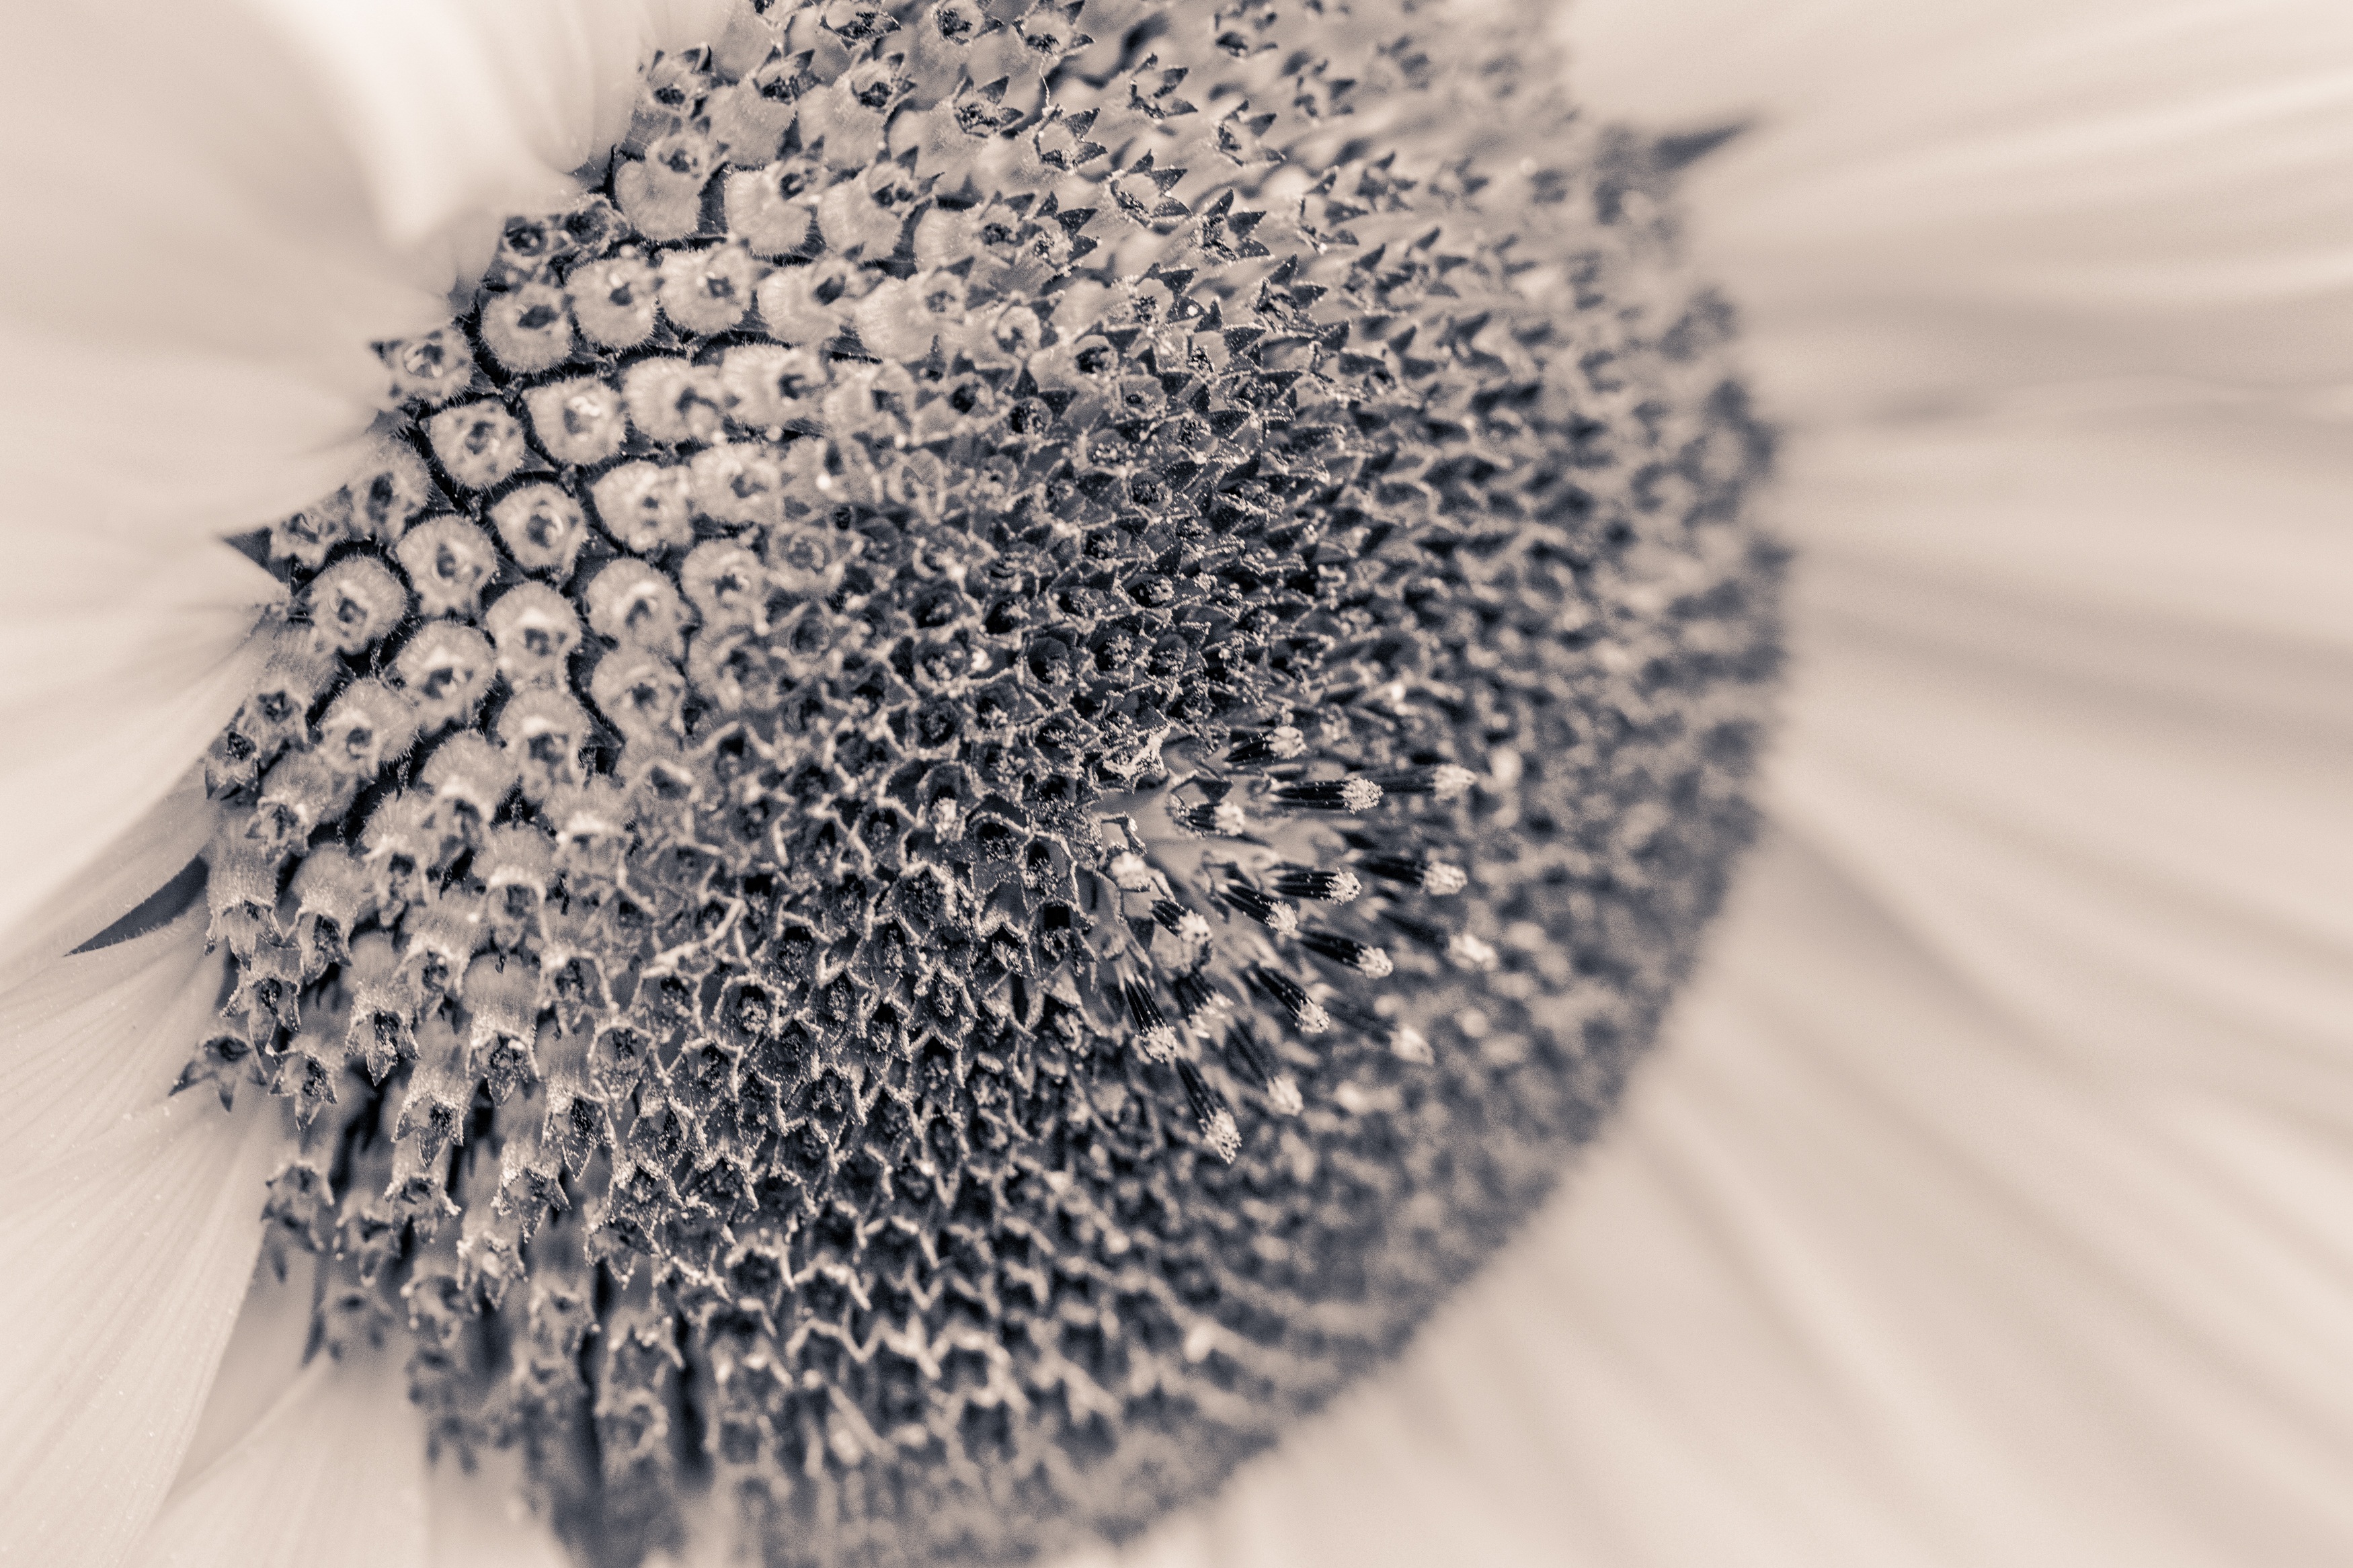
blossom, black and white, plant, white, photography, flower, petal, bloom, macro, monochrome, close, close up, sepia, sun flower, macro photography, flowering plant, daisy family, helianthus annuus, monochrome photography, sunflower seed